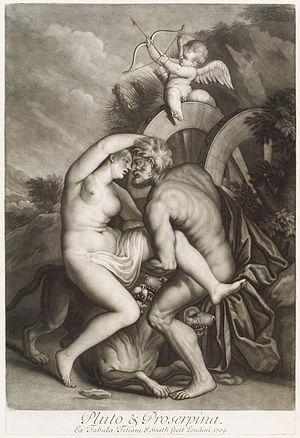
John Smith, dit aussi pour le distinguer John Smith I of Daventry est un graveur et marchand d'estampes britannique, spécialisé en manière noire, qui produisit plus de 500 pièces.